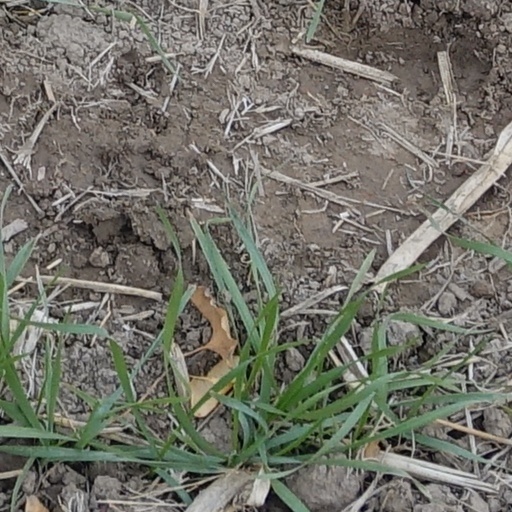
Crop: wheat